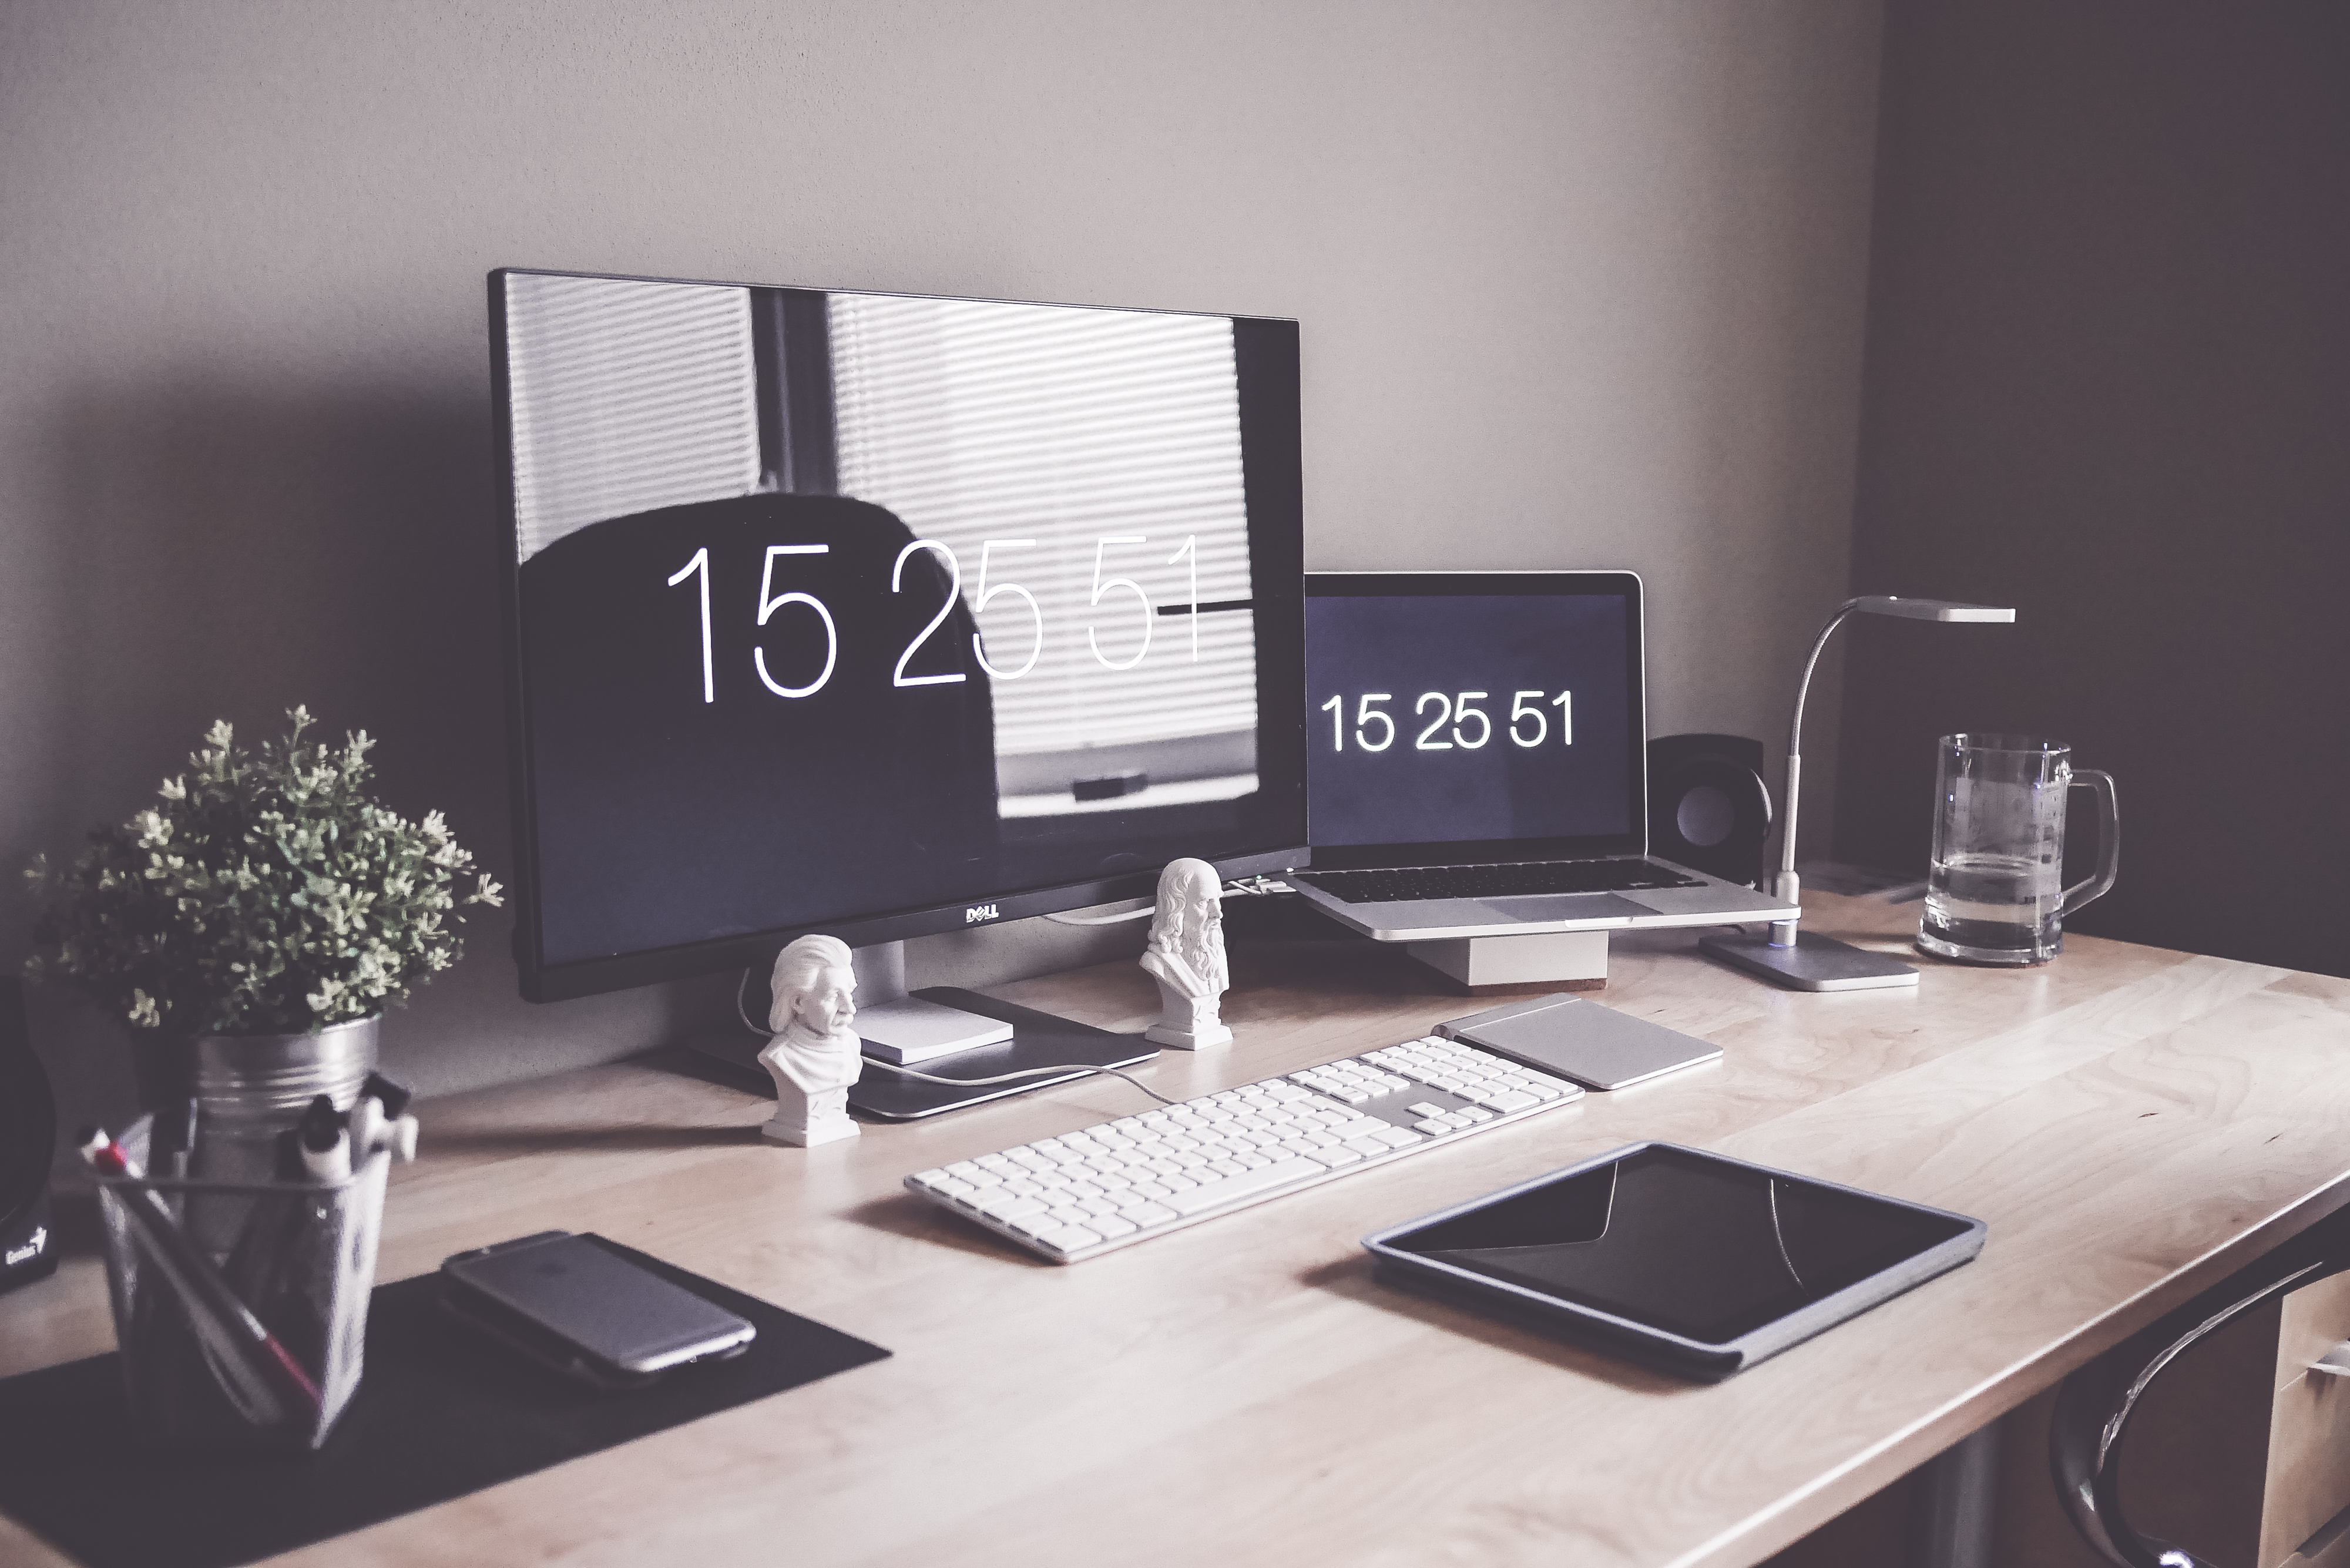
laptop, iphone, desk, computer, macbook, table, keyboard, ipad, technology, glass, home, vase, tablet, reflection, workspace, office, organized, living room, business, lamp, furniture, room, modern, flowers, interior design, brand, wooden table, indoors, luxury, design, display, pens, figurines, workplace, artificial flowers, setup, apple devices